Tokyo Bay

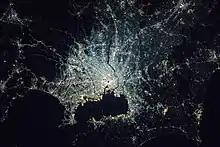
Tokyo Bay and Greater Tokyo at night (2018)

Tokyo Bay juts prominently into the Kantō Plain. It is surrounded by the Bōsō Peninsula in Chiba Prefecture to the east and the Miura Peninsula in Kanagawa Prefecture to the west. The shore of Tokyo Bay consists of a diluvial plateau and is subject to rapid marine erosion. Sediments on the shore of the bay make for a smooth, continuous shoreline.